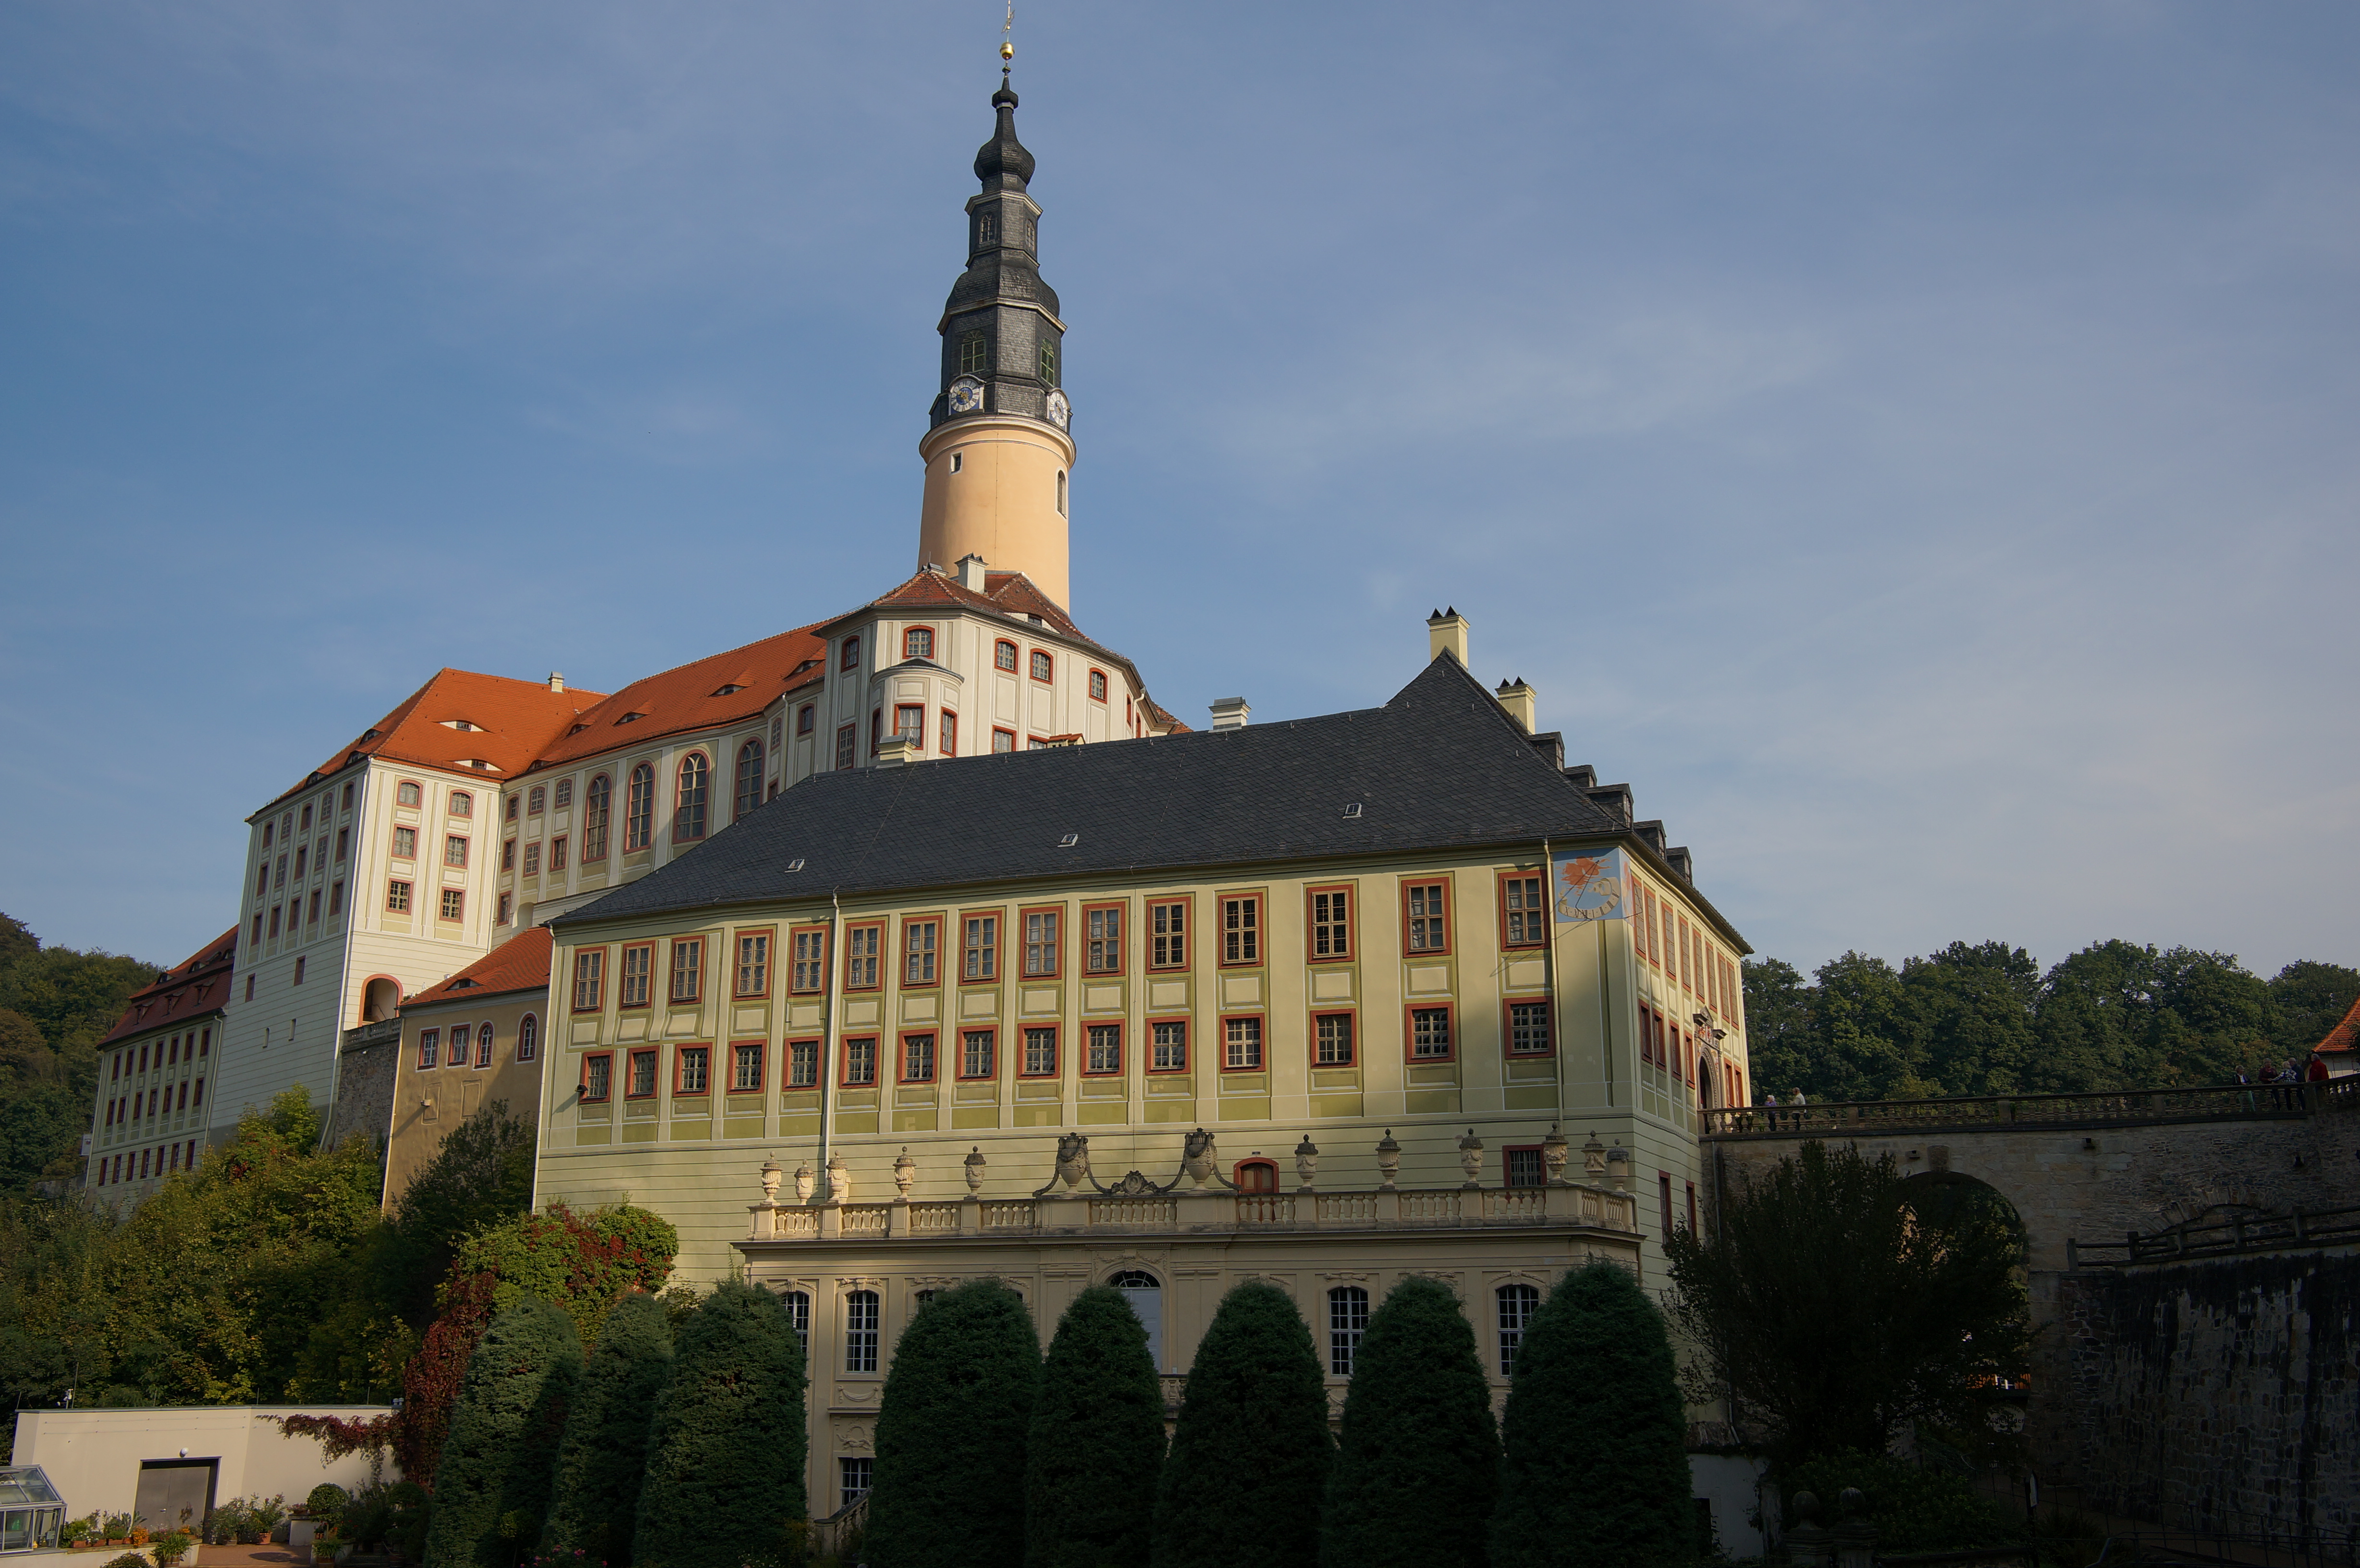
building, chateau, palace, landmark, place of worship, 2016, monastery, germany, deutschland, samyang, sony, estate, nex, nex6, saxony, sachsen, 21mm, lenstagged, samyang21mm114umccse, samyang21mm, steffenzahn, weesenstein